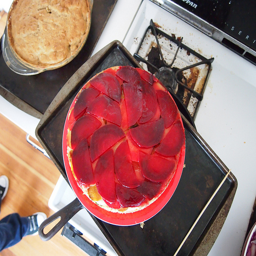
A dessert that is on a cooking tray.
Food is on plate and on top of a tray that is sitting on a stove.
A beet pie cools on a plate supported by a cookie sheet and cast iron fry pan.
A metal tray with a cake on it next to a pie.
Beet pie sitting on the stove on a cookie sheet.